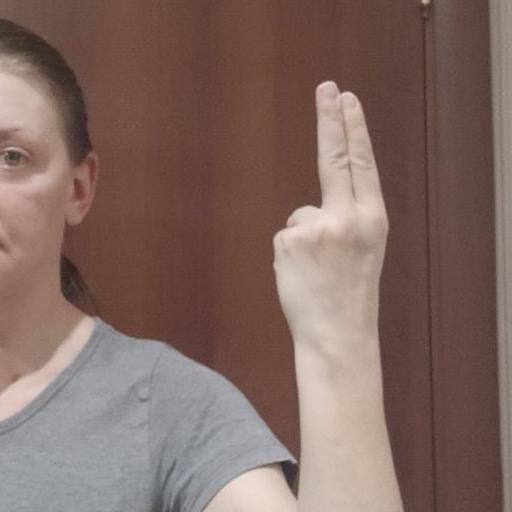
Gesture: two_up_inverted